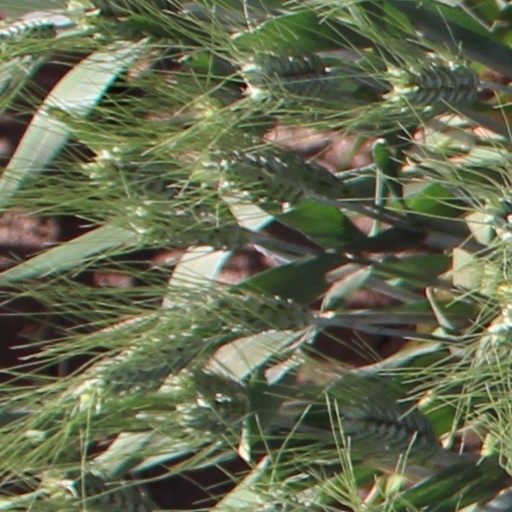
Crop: wheat